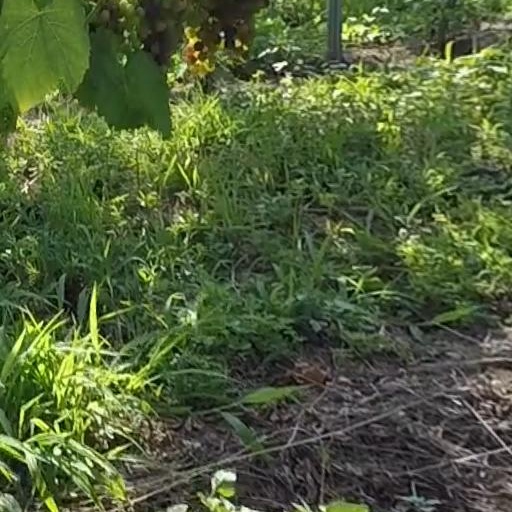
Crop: grape